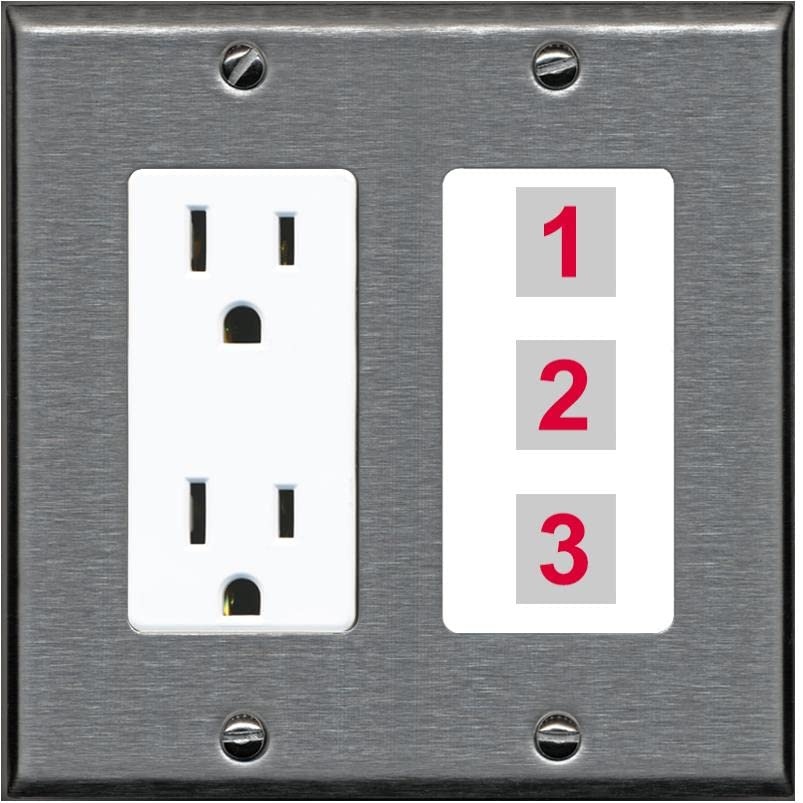
RiteAV Custom Wall Plate 3 Port - Outlet [Stainless/White]
Female to Female Jacks
Brand: RiteAV
Category: Electronics > Electronics Accessories > Cable Management > Wire & Cable Identification Markers